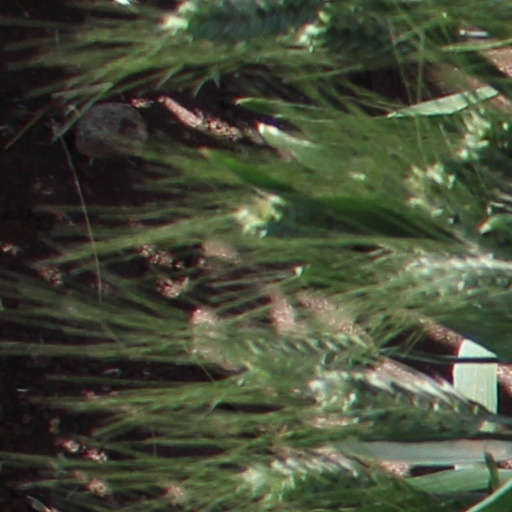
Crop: wheat